Nichita Danilov

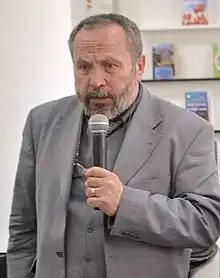

Nichita Danilov (born April 7, 1952, in Climăuţi village, Suceava County) is a Romanian poet. He served as the acting ambassador of Romania to Moldova in 1999. Nichita Danilov is ethnically Lipovan.